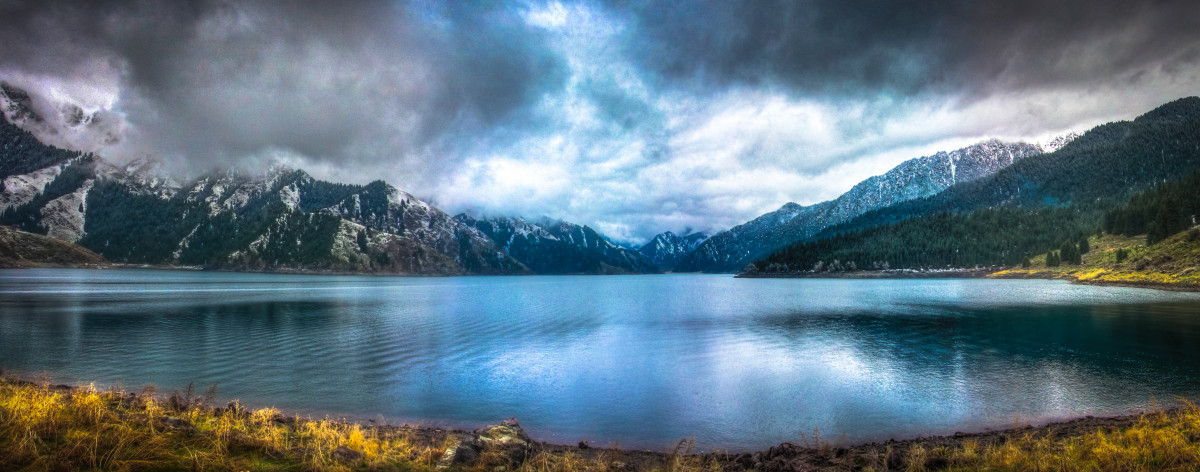
Tags: nature, wilderness, cloud, sunlight, morning, mountain range, reflection, fjord, reservoir, loch, crater lake, atmospheric phenomenon, mountainous landforms, computer wallpaper